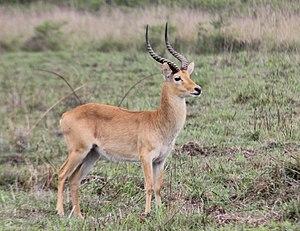
Les Kobs ou Cobs forment un genre de mammifères artiodactyles de la famille des Bovidés.